List of boardwalks in the United States

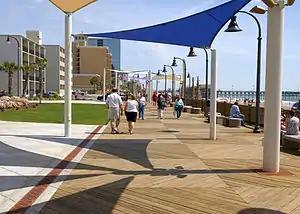
Myrtle Beach Boardwalk

Riegelmann Boardwalk runs for on Coney Island, along the southern shore of Brooklyn adjacent to the Atlantic Ocean. It became known for its amusement parks along the boardwalk, and contains the Cyclone roller coaster, the Wonder Wheel Ferris wheel, the Luna Park and Deno's Wonder Wheel Amusement Park amusement parks, and the defunct Parachute Jump ride, as well as the New York Aquarium. The boardwalk also contains MCU Park, home of the minor league Brooklyn Cyclones baseball team.